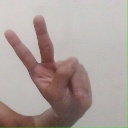
अक्षर: ऐ